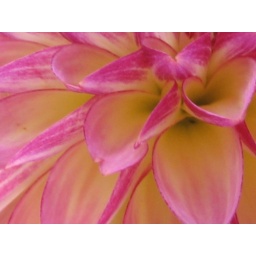
a close up of one of the flowers in a bouquet that Jason got for me from the farmer's market